Pelli Chesi Choodu

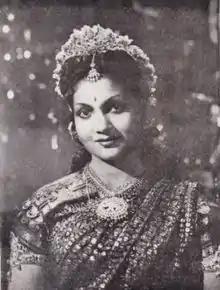
When differences arose between Chakrapani and G. Varalakshmi, the former wanted to scrap the near-complete film and replace her with Anjali Devi ("pictured"). Devi however mediated between them and solved the differences.

After producing "Shavukaru" (1950) and "Pathala Bhairavi" (1951), Nagi Reddi and Chakrapani announced a film titled "Pelli Chesi Choodu", which would be directed by L. V. Prasad and financed by their company Vijaya Productions. "Pelli Chesi Choodu" was made as a bilingual film; it was shot simultaneously in Telugu and Tamil, with the Tamil version titled "Kalyanam Panni Paar", the first Tamil film directed by Prasad. Chakrapani wrote the film's script, which was based on the negative effects of the dowry system in India. Marcus Bartley was recruited as the cinematographer and the film was edited by C. P. Jambulingam and M. S. Money. Madhavapeddi Gokhale and Kaladhar were the film's art directors, and the music score was composed by Ghantasala. Chalapathi Rao and Jagannadham were the production executives. Pasumarthi Krishnamurthy choreographed the song sequences. T. Prakash Rao worked as an assistant director under Prasad; Rao directed "Palletooru" (1952) during the post-production phase of "Pelli Chesi Choodu". "Kalyanam Panni Paar" was partly colourised using Gevacolor.